Heirline Covered Bridge

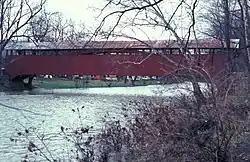

The Heirline Covered Bridge is an historic wooden covered bridge which is located in Harrison Township and Napier Township in Bedford County, Pennsylvania.